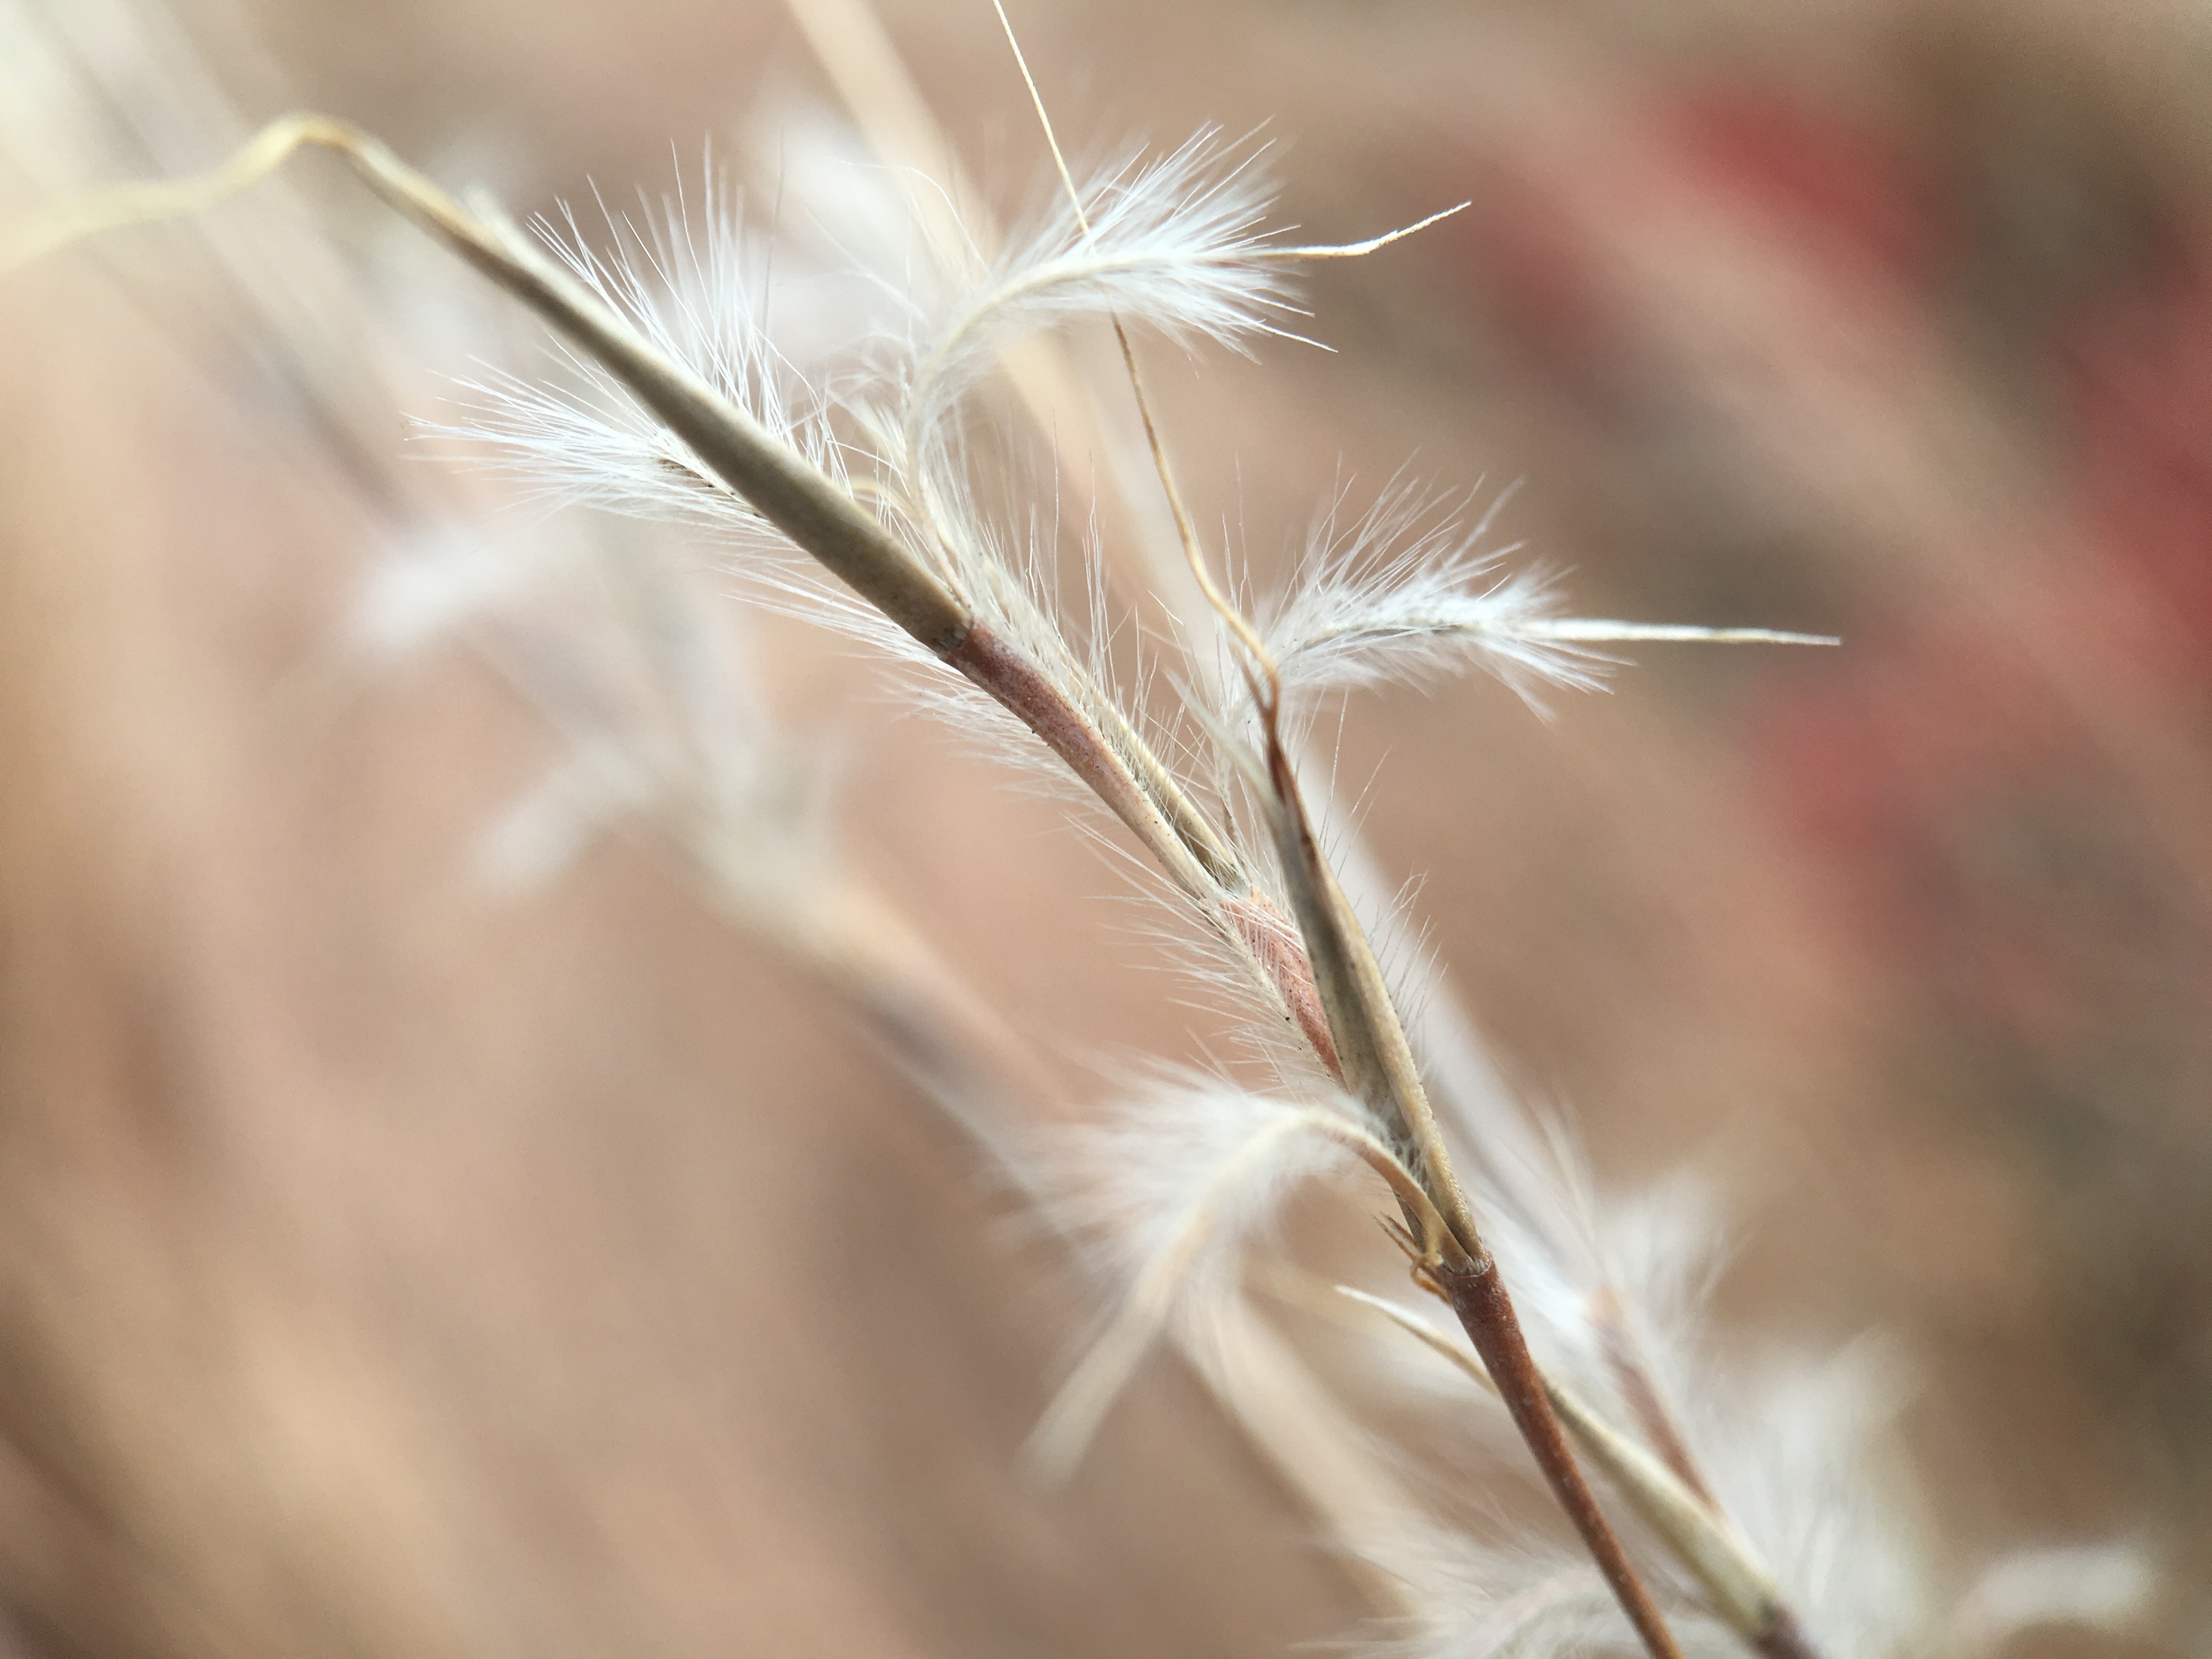
nature, grass, branch, plant, photography, wheat, sunlight, leaf, flower, food, flora, close up, macro photography, flowering plant, grass family, plant stem, land plant